Indian removal

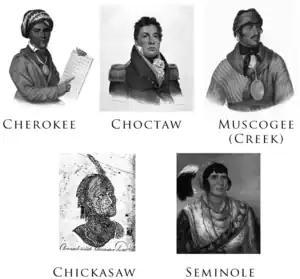
Representatives of the Five Civilized Tribes: "(clockwise from upper left)" Sequoyah, Pushmataha, Selecta, Osceola, and a typical Chickasaw

When Andrew Jackson became president of the United States in 1829, his government took a hard line on Indian removal; Jackson abandoned his predecessors' policy of treating Indian tribes as separate nations, aggressively pursuing all Indians east of the Mississippi who claimed constitutional sovereignty and independence from state laws. They were to be removed to reservations in Indian Territory, west of the Mississippi (present-day Oklahoma), where they could exist without state interference. At Jackson's request, Congress began a debate on an Indian-removal bill. After fierce disagreement, the Senate passed the bill by a 28–19 vote; the House had narrowly passed it, 102–97. Jackson signed the Indian Removal Act into law on May 30, 1830.